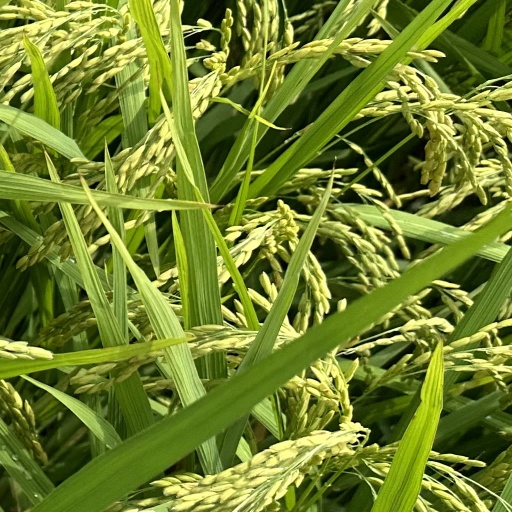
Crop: rice